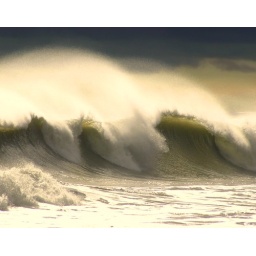
Taken while i was shooting my friends surfing at green hill beach in Rhode Island